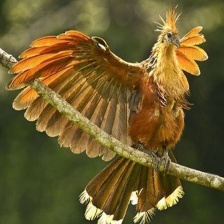
Species: HOATZIN
Scientific name: OPHISTHOCOMUS HOAZIN